Hanford Site

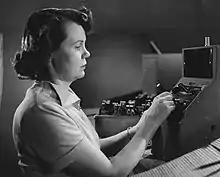
As part of regular health physics procedures, a laboratory assistant checks a pocket ionization chamber at a minometer.

The other problem was that the bismuth phosphate process used to separate the plutonium left the uranium in an unrecoverable state. The Metallurgical Laboratory had researched a promising new redox separation process, using hexone as a solvent. The AEC was concerned about the supply of uranium, and the General Advisory Committee of the AEC recommended that construction of a redox plant be given top priority.